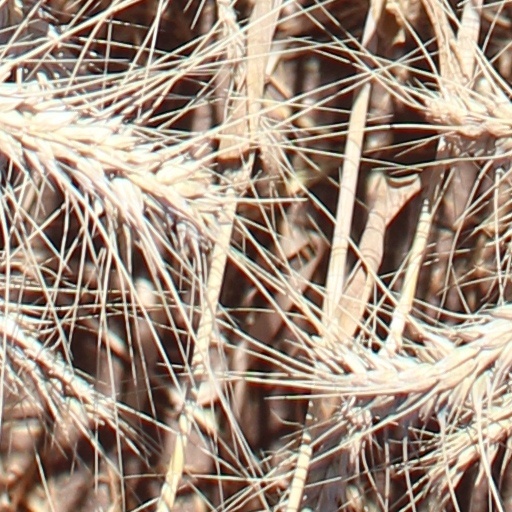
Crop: wheat